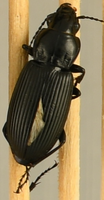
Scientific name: Pterostichus melanarius
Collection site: Woodworth Site (WOOD), plot WOOD_023